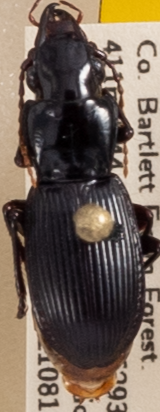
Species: Pterostichus rostratus
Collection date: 2021-08-11
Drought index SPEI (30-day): -0.064
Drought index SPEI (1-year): -1.01
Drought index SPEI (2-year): -0.492